Mariner 4

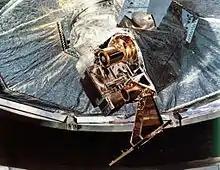
Mariner 4 TV Camera Scan Platform

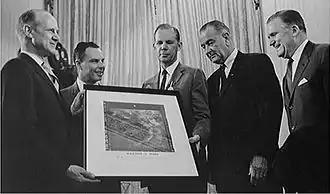
Jack N. James (center), JPL's Mariner 4 Project Manager, with a group in the White House presenting the spacecraft's famous picture Number 11 of Mars to US President Lyndon B. Johnson (center right) in July 1965

After Mariner 3 was a total loss due to failure of the payload shroud to jettison, JPL engineers suggested that there had been a malfunction caused during separation of the metal fairing exterior from the fiberglass inner lining due to pressure differences between the inner and outer part of the shroud and that this could have caused the spring-loaded separation mechanism to become tangled and fail to detach properly.